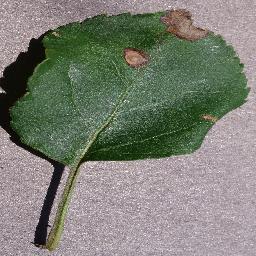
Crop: apple
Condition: black_rot